Eddie Richards

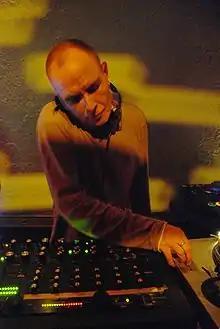
Eddie Richards performing in 2007

Eddie Richards, also known as Evil Eddie Richards and Jolly Roger, is a British DJ. He was one of the first DJs to champion house music back in the mid-1980s and one of the UK's original mix DJs residing at London's Camden Palace. Along with being a House pioneer, Eddie is also considered the "Godfather" of a subgenre of house, known as Tech House.